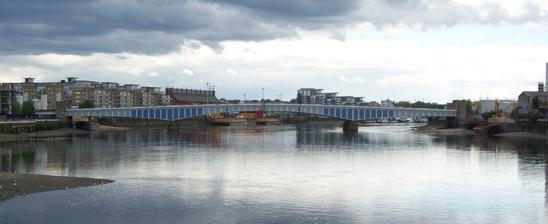
Building: Wandsworth Bridge
Country: United Kingdom
Year built: 1940
Bridge in London, England Wandsworth Bridge Coordinates 51°27′54″N 0°11′17″W / 51.46500°N 0.18806°W / 51.46500; -0.18806 Carries A217 road Crosses River Thames Locale London , England Maintained by Wandsworth London Borough Council Preceded by Fulham Railway Bridge Followed by Battersea Railway Bridge Characteristics Design Cantilever bridge Material Steel Total length 650 feet (200 m) Width 60 feet (18 m) No. of spans 3 Clearance below 39 feet (11.9 m) at lowest astronomical tide History Designer Thomas Peirson Frank Opened 26 September 1873 ; 151 years ago ( 1873-09-26 ) (first bridge) 25 September 1940 ; 84 years ago ( 1940-09-25 ) (second bridge) Statistics Daily traffic 53,299 vehicles (2004) Location Wandsworth Bridge crosses the River Thames in west London. It carries the A217 road between the area of Battersea , near Wandsworth Town Station , in the London Borough of Wandsworth on the south of the river, and the areas of Sands End and Parsons Green , in the London Borough of Hammersmith and Fulham , on the north side. The first bridge on the site was a toll bridge built by Julian Tolmé in 1873, in the expectation that the western terminus of the Hammersmith and City Railway would shortly be built on the north bank, leading to a sharp increase in the number of people wanting to cross the river at this point. The railway terminus was not built, and problems with drainage on the approach road made access to the bridge difficult for vehicles. Wandsworth Bridge was commercially unsuccessful, and in 1880 it was taken into public ownership and made toll-free. Tolmé's bridge was narrow and too weak to carry buses, and in 1926 a Royal Commission recommended its replacement. In 1937 Tolmé's bridge was demolished. The present bridge, an unadorned steel cantilever bridge designed by Sir Thomas Peirson Frank , was opened in 1940. At the time of its opening it was painted in dull shades of blue as camouflage against air raids , a colour scheme it retains. Although Wandsworth Bridge is one of the busiest bridges in London, carrying over 50,000 vehicles daily, it has been described as "probably the least noteworthy bridge in London". Background Although opposite each other across the River Thames , Fulham on the north bank and Wandsworth on the south bank were historically isolated from each other; the nearest crossing points were at Putney Bridge to the west and Battersea Bridge to the east, both over a mile from Wandsworth. The fast flowing but narrow River Wandle at Wandsworth was well-situated for driving watermills , leading to the rapid spread of industry in the area during the 19th century. Nearby Battersea Railway Bridge opened in 1863, but as the local population grew and London's built-up area began to encroach during the 19th century, pressure from local residents and businesses for a road bridge to be built increased. In 1864, it was expected that the newly formed Hammersmith and City Railway would build its western terminus on the north bank of the river between Chelsea and Fulham. In 1864, in anticipation of the new railway line generating high demand for a river crossing, an Act of Parliament was passed granting permission to the Wandsworth Bridge Company to build a bridge, to be financed by tolls, with the proviso that the bridge would be at least 40 feet (12 m) wide and cross the river with no more than three spans. Rowland Mason Ordish designed an Ordish–Lefeuvre Principle bridge to comply with the Act's specifications, of a similar design to his nearby Albert Bridge . Wandsworth Bridge and Albert Bridge were authorised on the same day, the last private tollbridges authorised in London. 1873 bridge The first Wandsworth Bridge The company was unable to finance the building of Ordish's design, and in 1870 a new Act of Parliament was passed giving the company permission to build a bridge 30 feet (9.1 m) wide, crossing the river with five spans. Ordish was asked to design a cheaper bridge to the new specifications but refused to change the design, so Julian Tolmé was appointed designer in his place. Tolmé designed a starkly functional lattice truss bridge of wrought iron . It cost £40,000 (about £4.5 million in 2025) to build, and consisted of five identical spans, supported by four pairs of concrete-filled iron piers ; each of the cylindrical piers was sunk 14 feet (4.3 m) into the riverbed. The bridge was due to open in early 1873, but the workmen building it went on strike, and a third Act of Parliament was necessary to give the company time to resolve the dispute and complete the project. Wandsworth Bridge was formally opened in a small ceremony on 26 September 1873, and a celebratory buffet was provided at the nearby Spread Eagle pub. A utilitarian structure made of mismatched materials purchased for cheapness, the new bridge elicited unenthusiastic responses; the Illustrated London News remarked at the time of its opening that "No attempt has been made to produce architectural effect, the structure being substantial rather than ornamental". A 1 ⁄ 2 d toll was charged on pedestrians, and carts were charged 6d. In 1867 the formerly independent Hammersmith and City Railway was absorbed by the Metropolitan Railway and the Great Western Railway , and was operated from then on by Metropolitan Railway trains. The plan for a terminus in Fulham was abandoned, and the line instead turned west at Hammersmith to run over London and South Western Railway tracks to Richmond . Although Wandsworth Town railway station , near the southern end of the bridge, had provided direct connections to central London since 1846, the lack of rail connections opening on the north bank meant the area on the Fulham side remained undeveloped, and bridge usage was low. Tolmé's design was not sturdy enough to carry heavy vehicles, and drainage problems on the approach road to the north discouraged vehicles from using Wandsworth Bridge. Public ownership The abolition of bridge tolls, 1880. Clockwise from top, the images show: the address being read at the opening of Wandsworth Bridge; a race to be the first across Putney Bridge; the toll gates from Putney Bridge being thrown into the river; the Prince and Princess of Wales leaving Hammersmith Bridge; the bridge-keeper's daughter with the Princess of Wales at Putney Bridge. Wandsworth Bridge never raised enough toll revenue to cover the costs of repairs and maintenance. The Metropolis Toll Bridges Act 1877 ( 40 & 41 Vict. c. xcix) was passed, and in 1880 Wandsworth Bridge, along with other London bridges, was taken into the public ownership of the Metropolitan Board of Works . Despite having run at a loss throughout its lifetime, the Board of Works paid £53,313 (about £6.3 million in 2025) for the bridge, a substantial premium on its £40,000 construction cost. On 26 June 1880 Edward, Prince of Wales , and Alexandra, Princess of Wales , presided over a ceremony abolishing tolls over the three bridges. By the time it was taken into public ownership, the bridge was in very poor condition. In 1891 a weight limit of 5 tons was introduced, and in 1897 a 10 mph (16 km/h) speed limit was imposed. With its narrowness and weight restrictions, by this point it was effectively a footbridge. As narrowness and weight restrictions meant that it was unable to carry buses, in 1926 a Royal Commission recommended its replacement and the London County Council agreed to finance a new bridge on the site. In 1928 it was decided instead to give priority to widening the much busier Putney Bridge, and the replacement of Wandsworth Bridge was delayed. 1940 bridge In 1935, the Ministry of Transport agreed to finance 60 per cent of the projected £503,000 (about £44.1 million in 2025) cost of a replacement bridge, and the London County Council approved a new design, by Sir Thomas Peirson Frank , for a three-span steel cantilever bridge 60 feet (18 m) in width, allowing two lanes of traffic in each direction, and designed to allow widening to 80 feet (24 m) if necessary. The design featured distinctive low curves, intended to reflect the low riverbanks in the area. The design was presented to the Royal Fine Art Commission for approval, with a covering note stating that "in the design of the bridge a severe simplicity of treatment has been carried out, expressed in a technique essentially related to the material proposed for its construction". Although the Commission expressed concern that the bridge might be too narrow, the design was approved. The work was put out for tender, with a stipulation that all materials used in the construction of the new bridge should be of British origin or manufacture. The contract for the new bridge was awarded to Messrs Holloway Brothers (London) , and work began in 1937. A temporary footbridge that had been used during the redevelopment of Chelsea Bridge between 1935 and 1937 was re-erected alongside Wandsworth Bridge, and the existing bridge demolished. The new bridge was expected to be complete in 1939; however, a shortage of steel in the buildup to the Second World War delayed its opening until 25 September 1940. The steel panels cladding the bridge were painted in varying shades of blue to camouflage it from German and Italian air raids , a colour scheme it retains today. Although it is one of London's busiest bridges, carrying over 50,000 vehicles per day, its drab colour scheme and minimalist design have led to it being described as "probably the least noteworthy bridge in London". Later developments The current Wandsworth Bridge Historically, the southern approach roads had been in poor condition and confusing to use. In 1969 the Greater London Council built the A214 road , a three-lane dual carriageway linking the southern end of Wandsworth Bridge to Tooting . At the immediate southern end of the bridge is a large roundabout adjacent to Wandsworth Town railway station, where Bridgend Road (A217), York Road (A3205), Swandon Way (A217) and Trinity Road (A214) meet. The roundabout is a noted example of 1960s modernist design, and served as the setting for parts of A Clockwork Orange in 1971. Wandsworth Bridge now marks the boundary above which a lower speed limit on the Thames is enforced. A 12 knots (22 km/h) speed limit is now in force downstream from Wandsworth to Margaretness but because of the number of rowers using the upper reaches of the river, all of the tidal Thames upstream of Wandsworth Bridge is subject to a strictly enforced speed limit of 8 knots (15 km/h). See also List of lattice girder bridges in the United Kingdom List of crossings of the River Thames List of bridges in London Notes